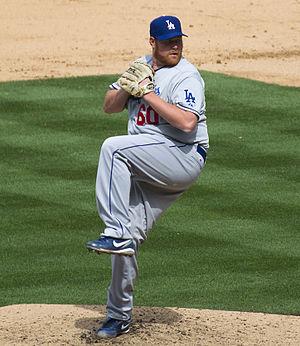
Justin Todd Coffey est un lanceur de relève droitier des Ligues majeures de baseball. Il est présentement sous contrat avec les Mariners de Seattle.